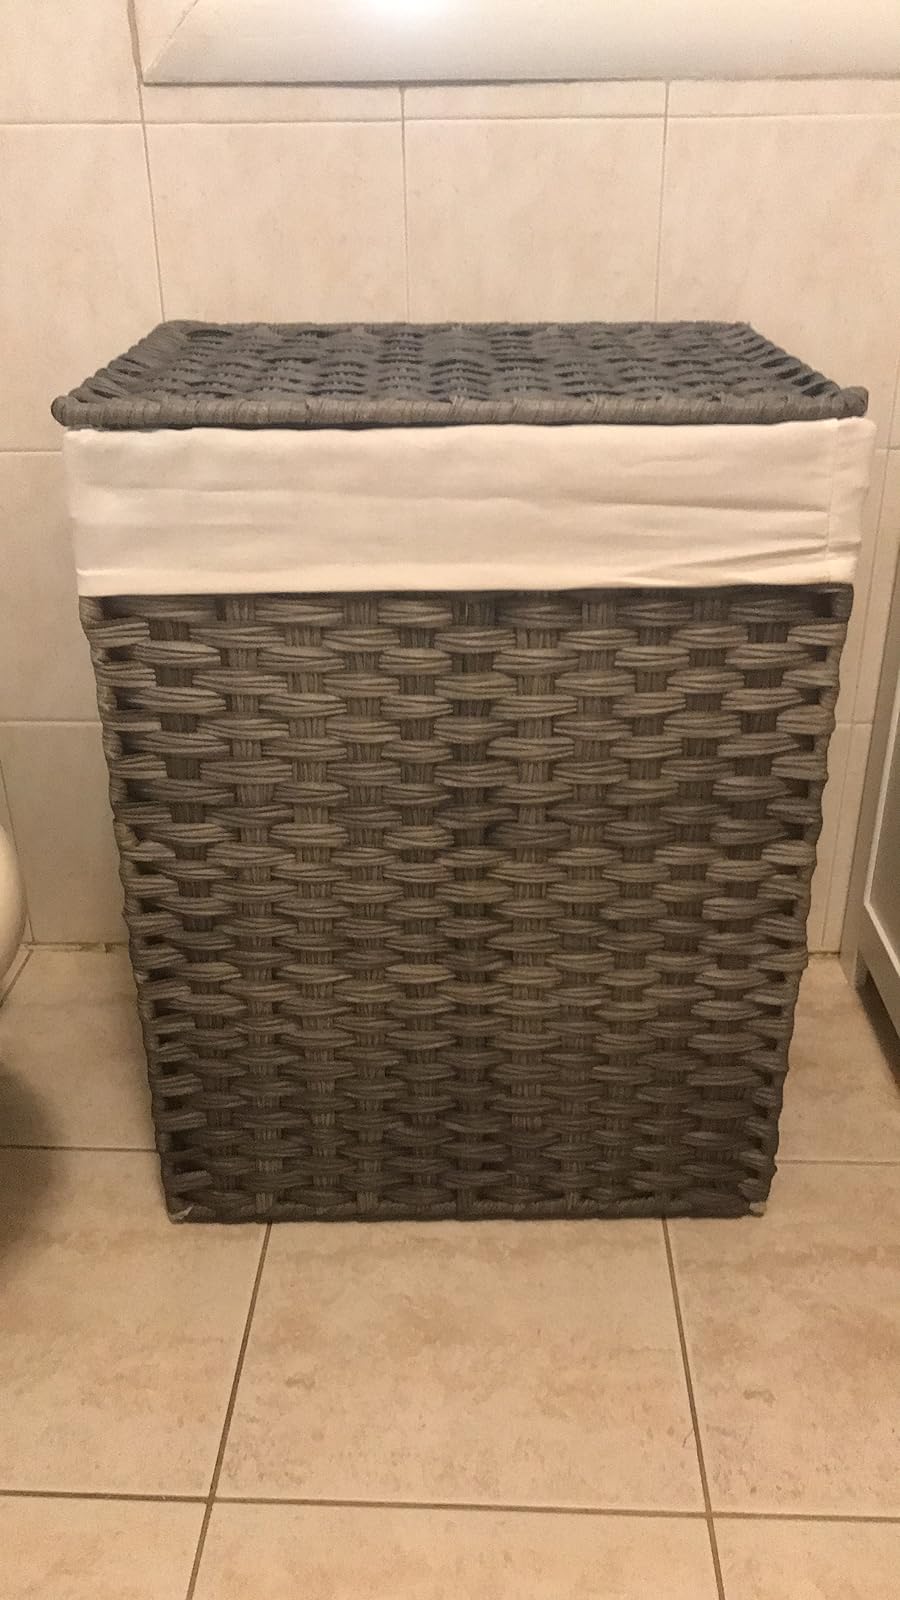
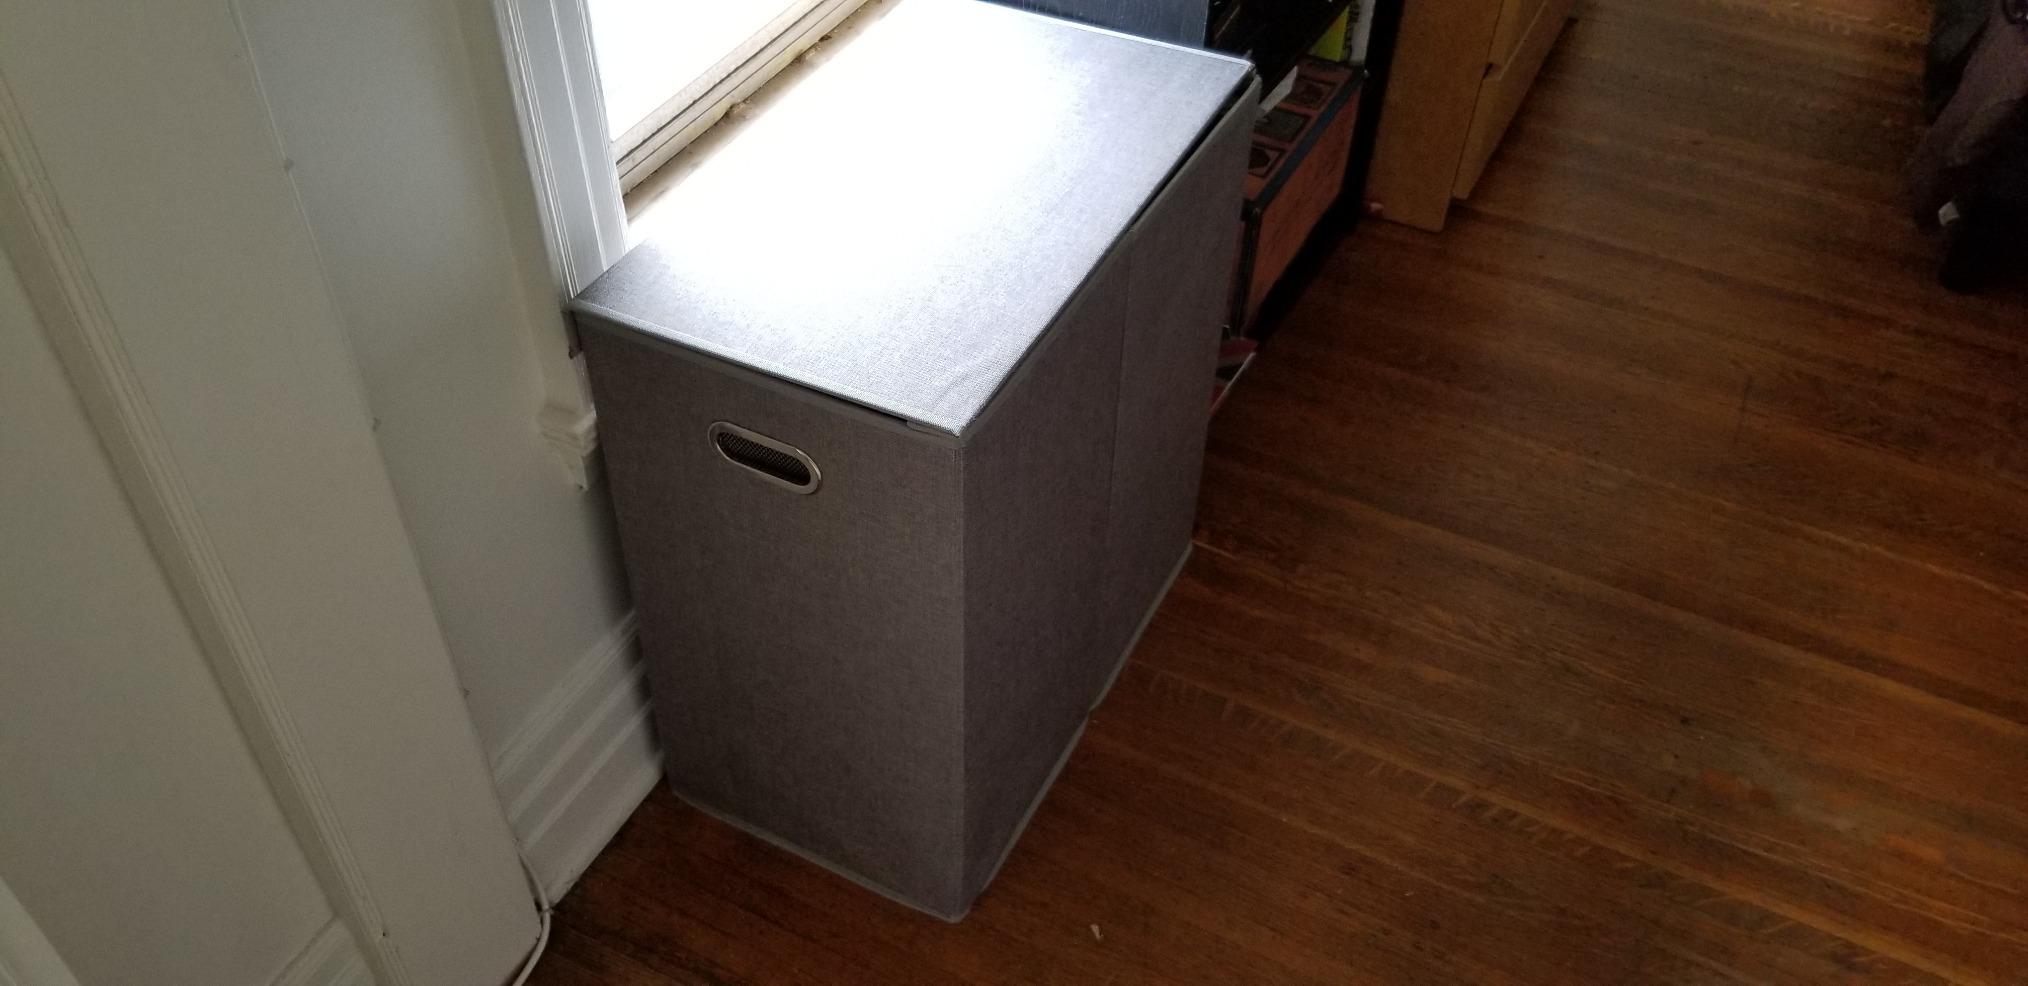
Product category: items_hamper
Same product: no